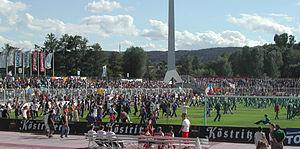
Le FC Carl Zeiss Iéna est un club de football allemand basé à Iéna. Après plusieurs changements de nom, l'équipe a été à nouveau fondée le 20 janvier 1966 sous le nom de FC Carl Zeiss Jena. Le triple champion de RDA a 3 100 membres. Ses couleurs sont le bleu, le jaune et le blanc. Le plus grand succès de son histoire fut la finale de la Coupe d'Europe des vainqueurs de coupe en 1981.